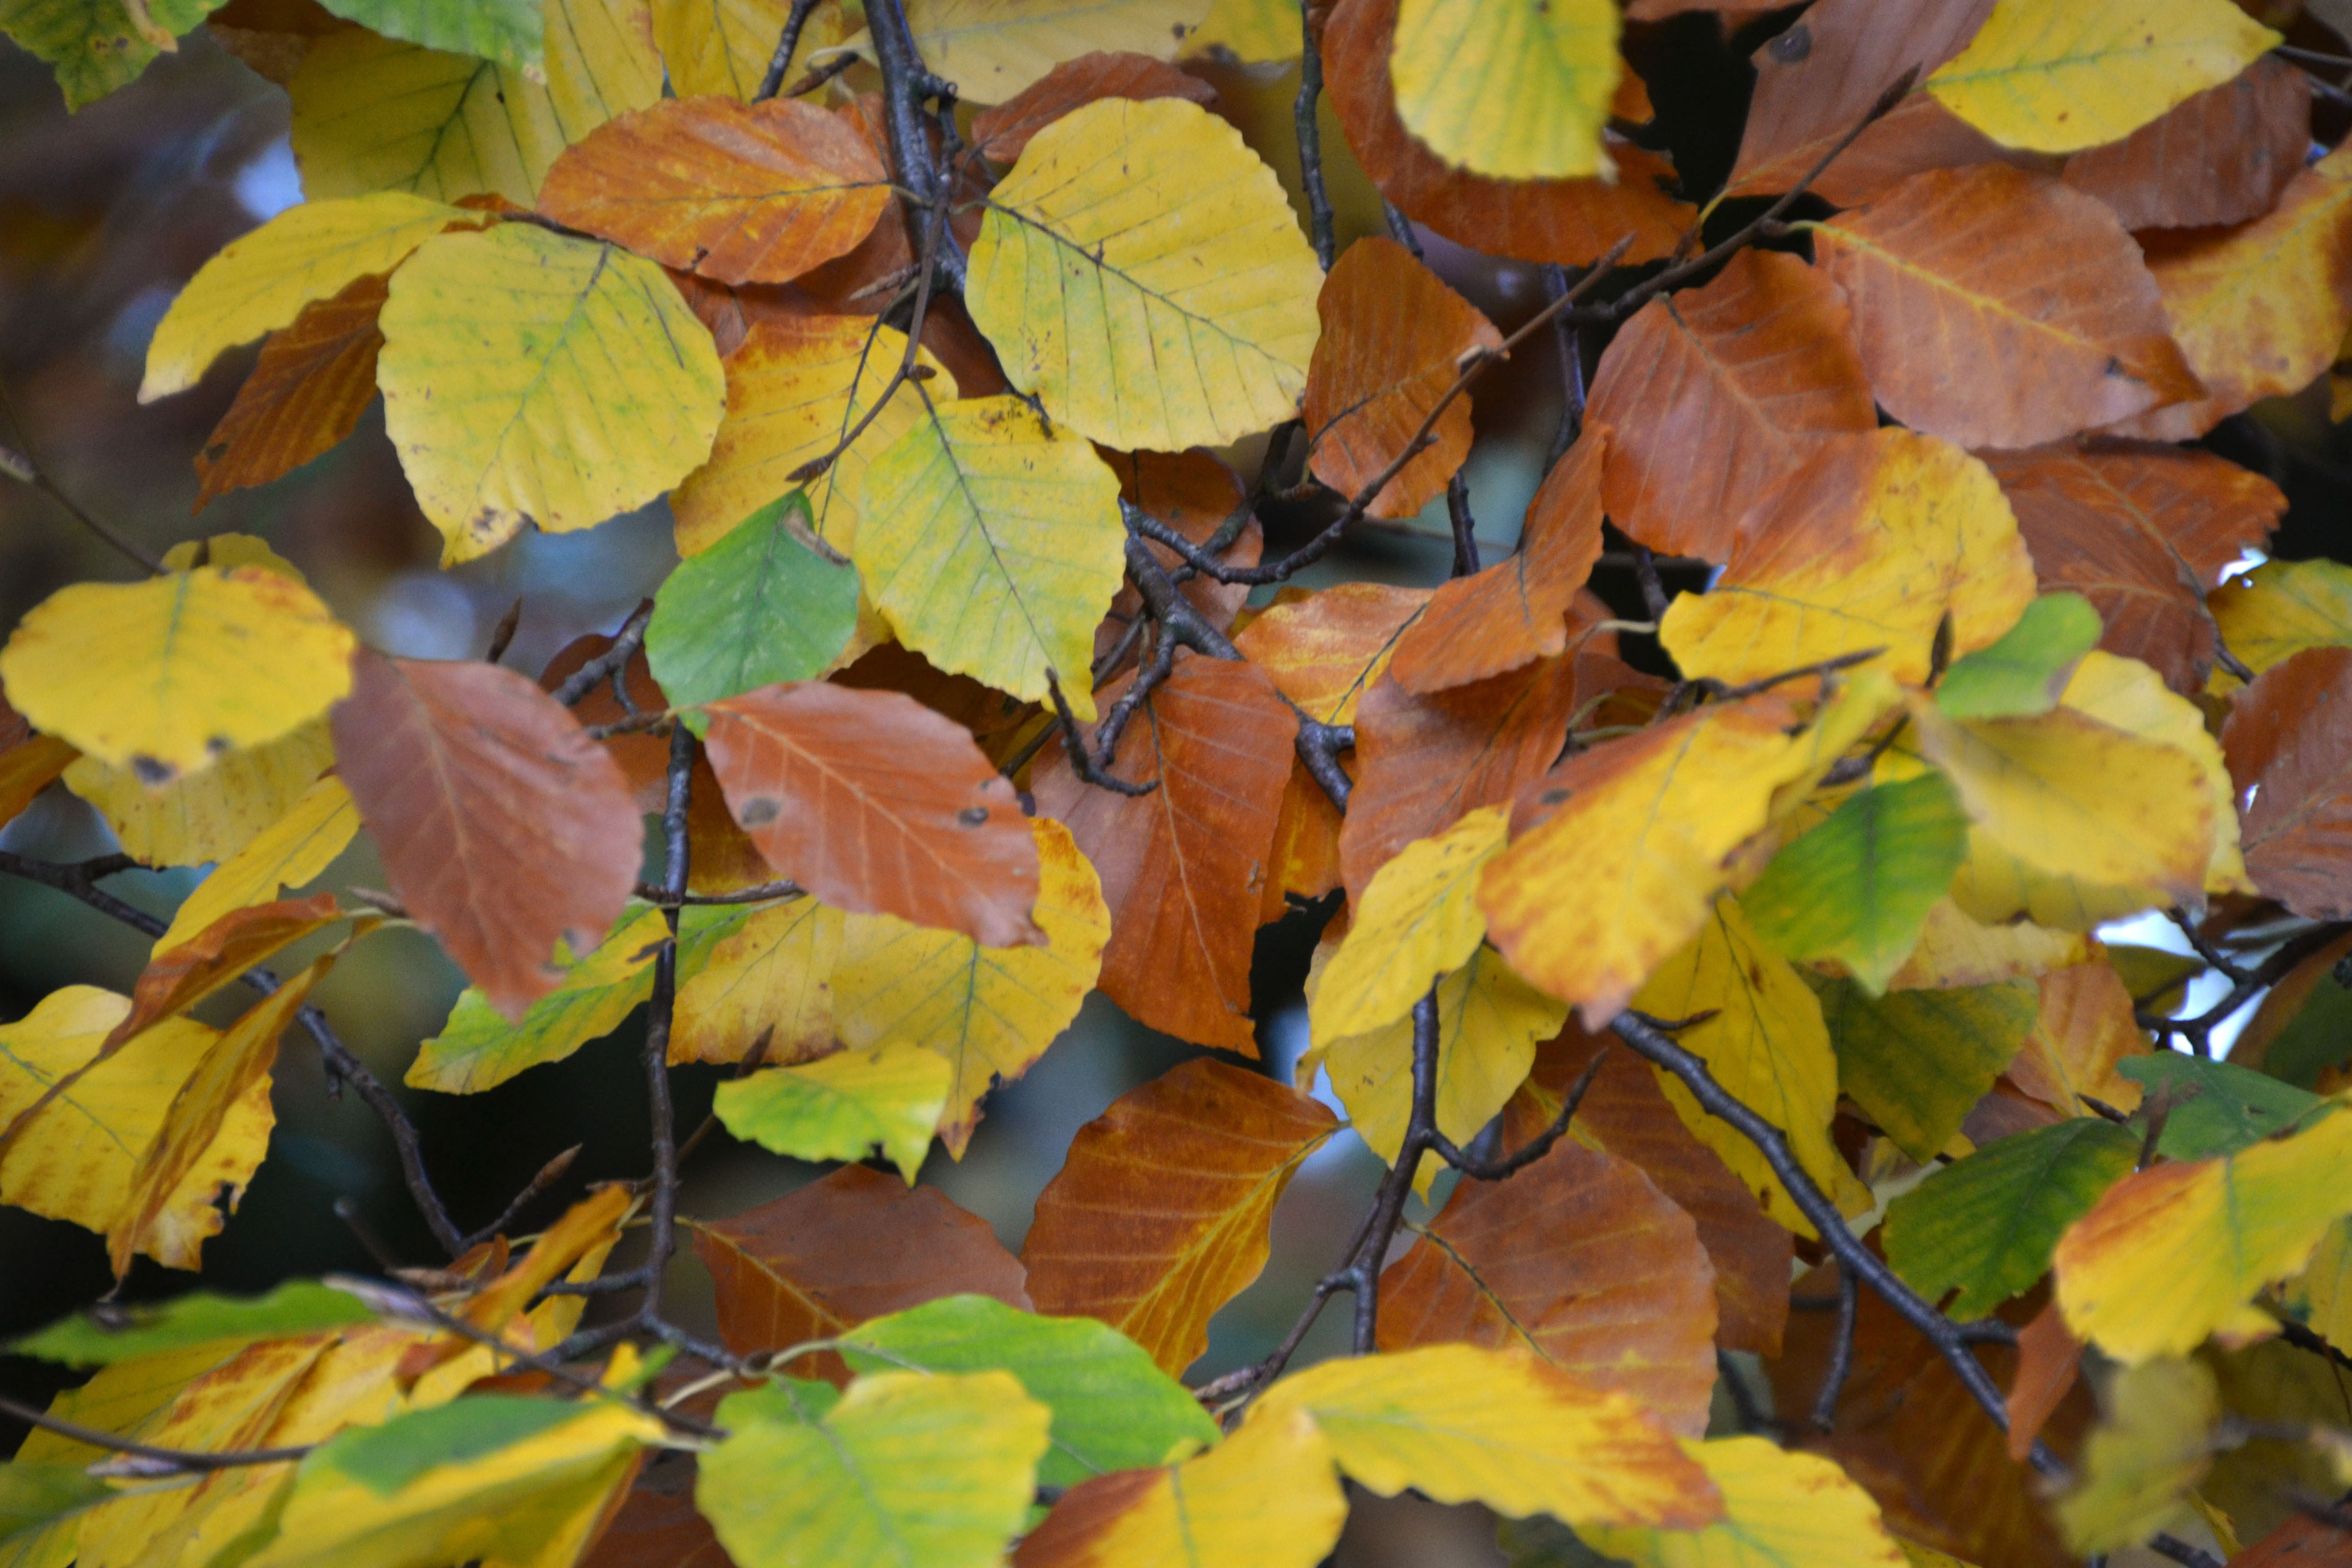
tree, branch, plant, sunlight, leaf, autumn, colorful, yellow, season, maple tree, autumn mood, leaves, deciduous, fall foliage, leaves in the autumn, flowering plant, maidenhair tree, woody plant, land plant